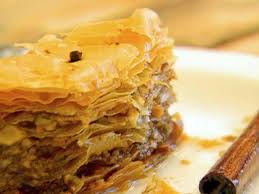
Yemek: baklava